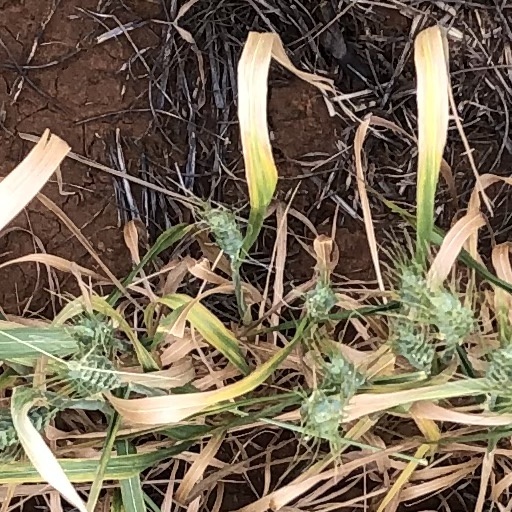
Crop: wheat